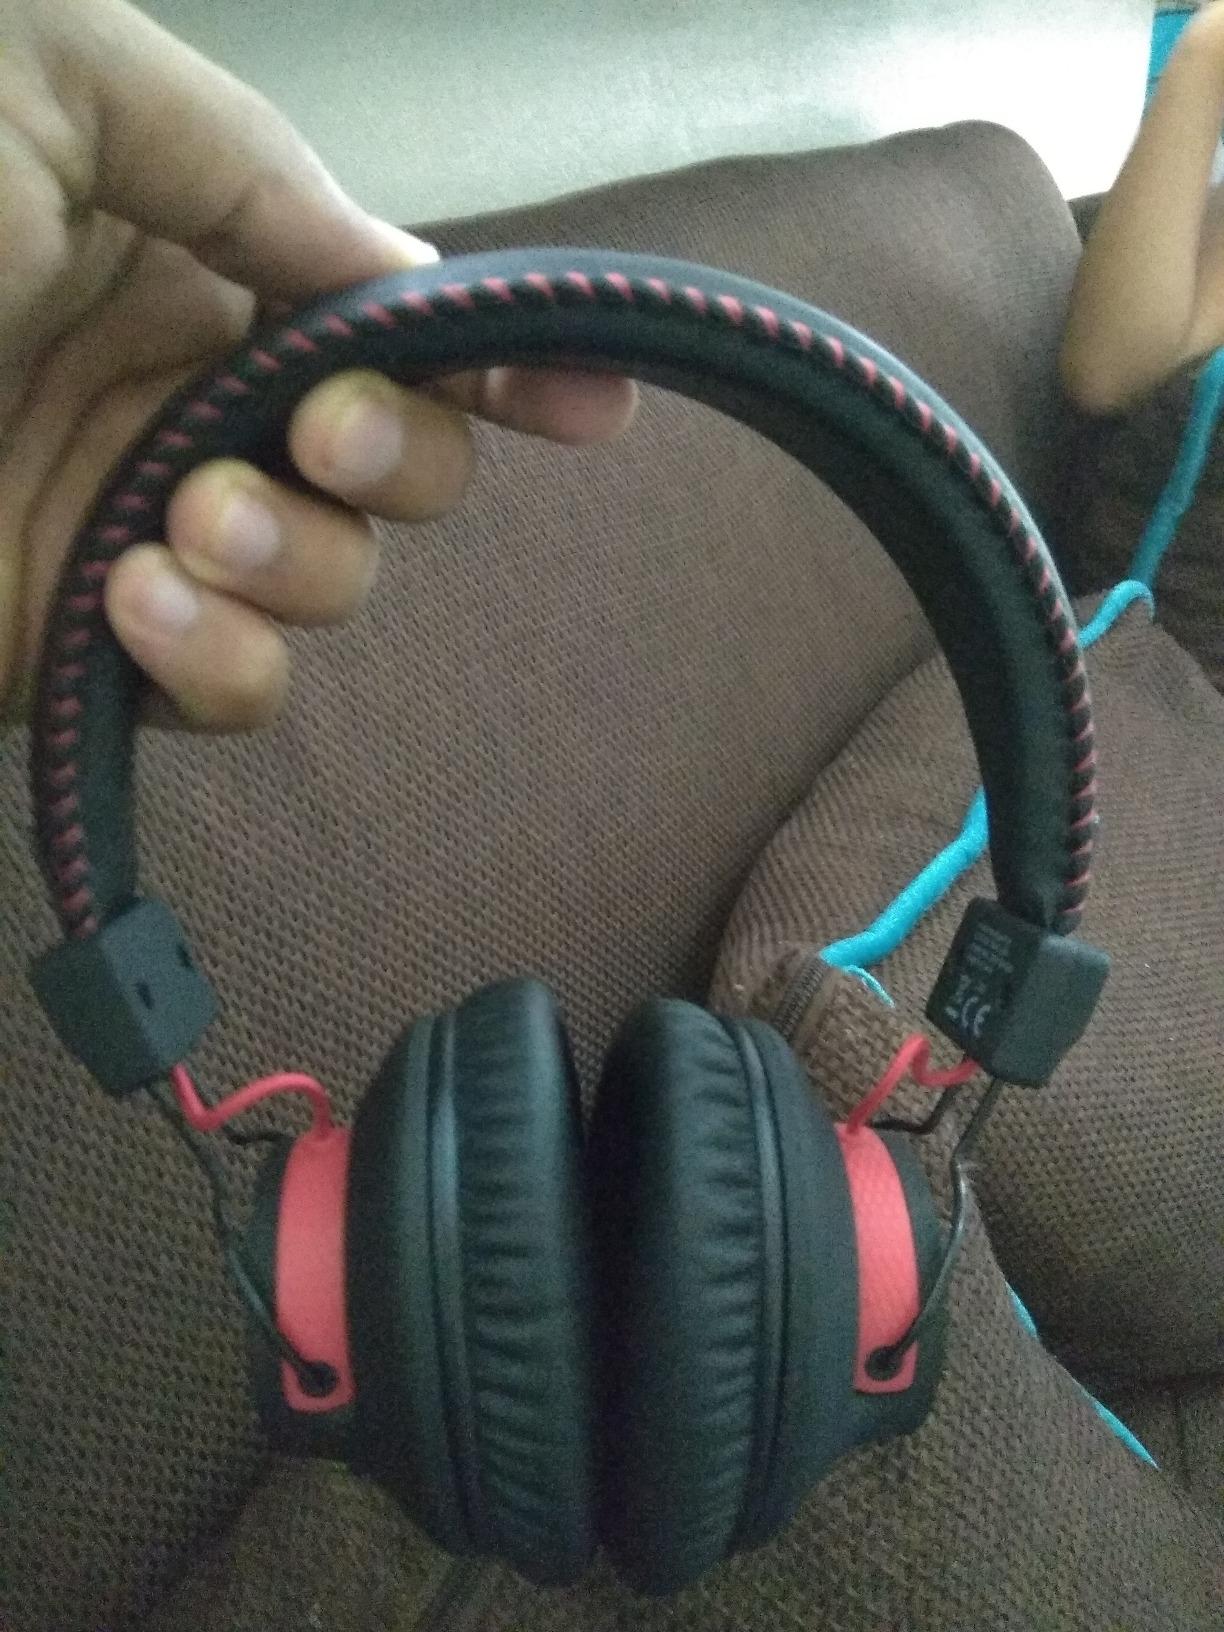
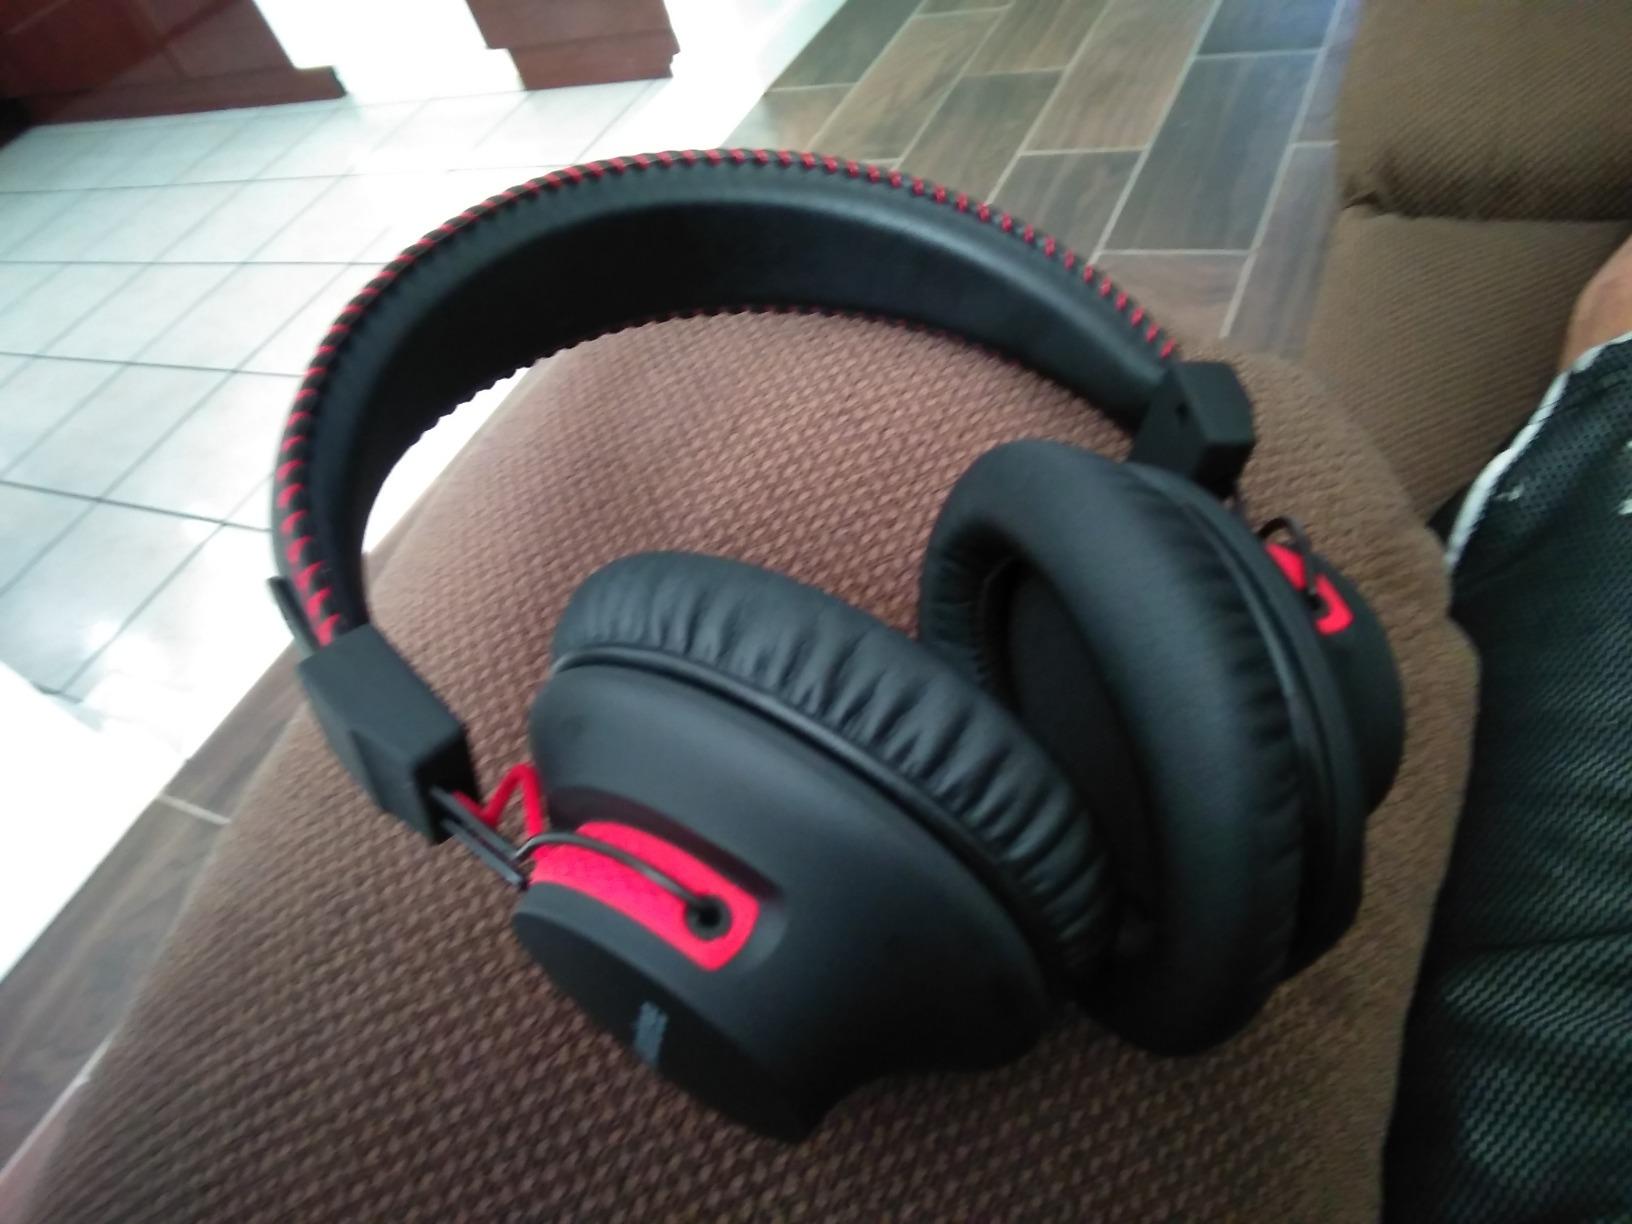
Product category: headphones
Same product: yes